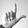
ASL letter: L